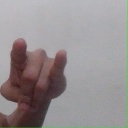
अक्षर: च